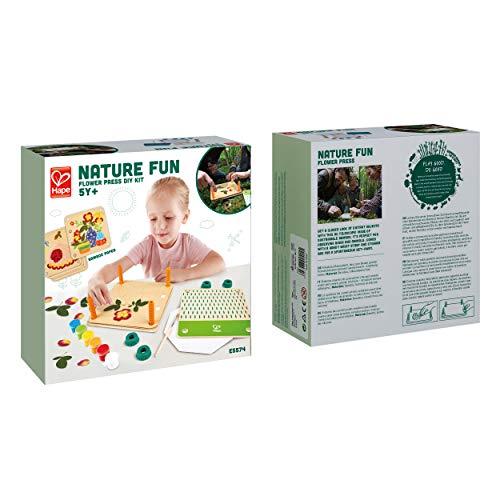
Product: Hape DIY Flower Press Art Kit| Wooden & Plant Plastic Art Flower Press for Children Ages 5 & Up
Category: Toys & Games | Arts & Crafts | Craft Kits | Flower Pressing
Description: This amazing toy will allow your kids to create stunning pictures mixing the beauty of pressed Flowers with painting.
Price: $15.99
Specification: ProductDimensions:7.3x3x7.3inches|ItemWeight:13.6ounces|ShippingWeight:13.6ounces(Viewshippingratesandpolicies)|ASIN:B07B4ZNDQP|Itemmodelnumber:E5574|Manufacturerrecommendedage:5months-8years